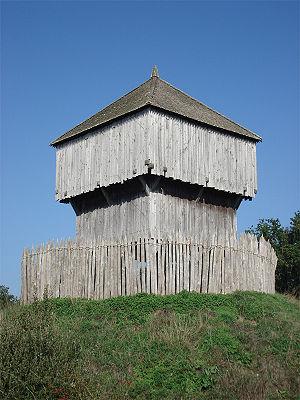
L'histoire des Pouilles concerne les événements historiques relatifs aux Pouilles, région de l'Italie méridionale.
Saint-Sylvain-d'Anjou est une ville située dans le département de Maine-et-Loire, en région Pays de la Loire, et une ancienne commune française devenue, le 1ᵉʳ janvier 2016, commune déléguée de la commune nouvelle de Verrières-en-Anjou.